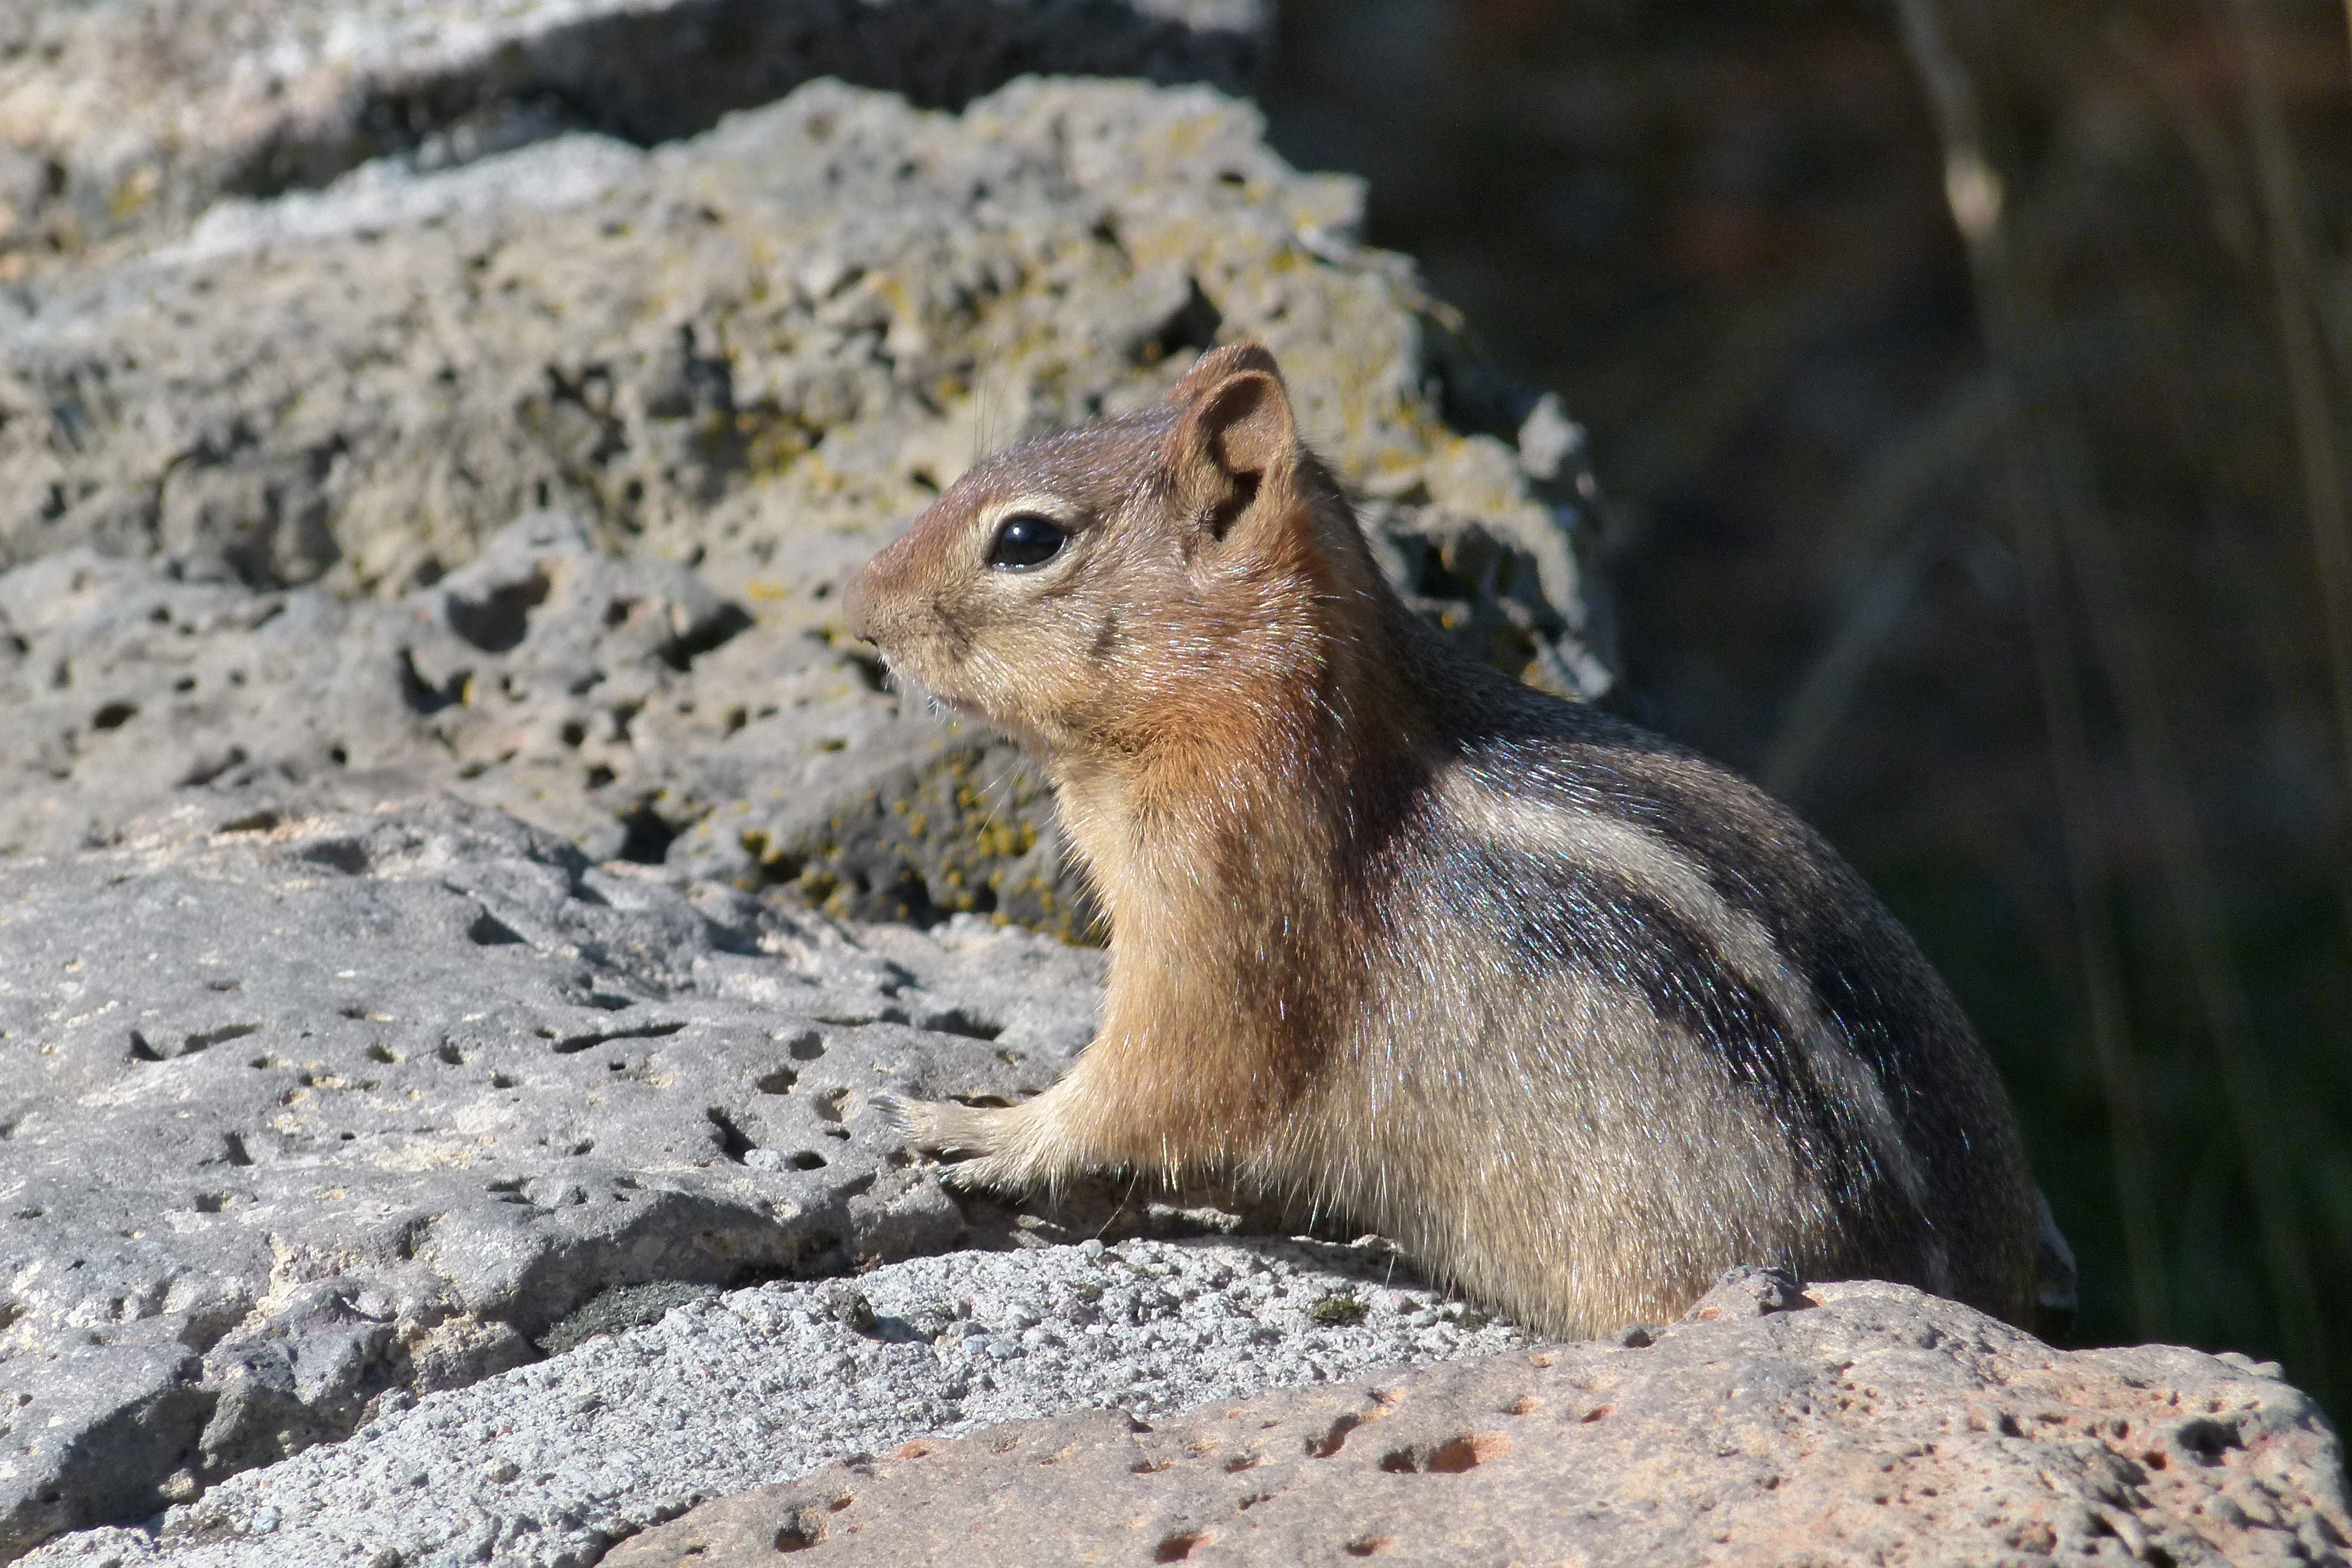
nature, rock, meadow, animal, wildlife, mammal, squirrel, rodent, fauna, wild life, vertebrate, chipmunk, marmot, prairie dog, gerbil, fox squirrel